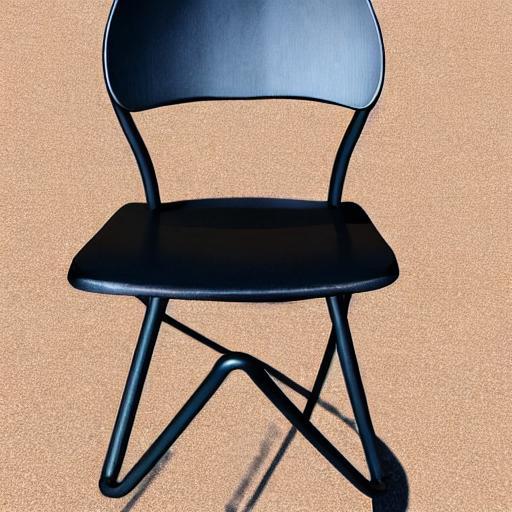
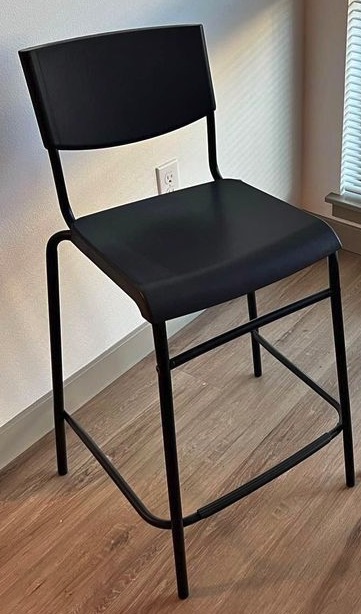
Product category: stool
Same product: no